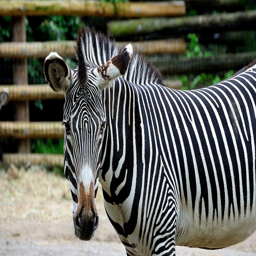
The zebra has a lot of small, black stripes.
A zebra standing on a dirt floor in a cage.
A zebra in an enclosure looking at something
A zebra standing behind a fenced in area looking at a camera
a zebra staning while looking at the camera